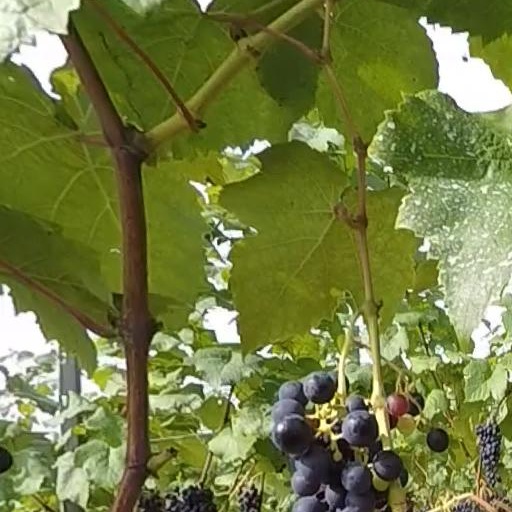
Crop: grape